George B. Cox

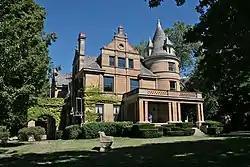
Cox's house

George Barnsedale Cox (1853–1916) was a political boss in Cincinnati, Ohio, United States, a member of the Republican Party, and associate of William Howard Taft.